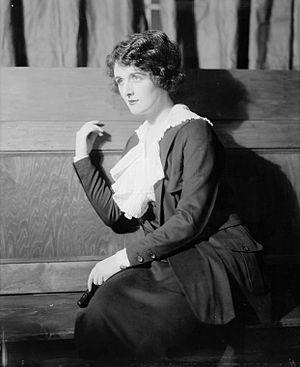
Elisabeth Risdon est une actrice anglaise, née le 26 avril 1887 à Londres, morte le 20 décembre 1958 à Santa Monica.